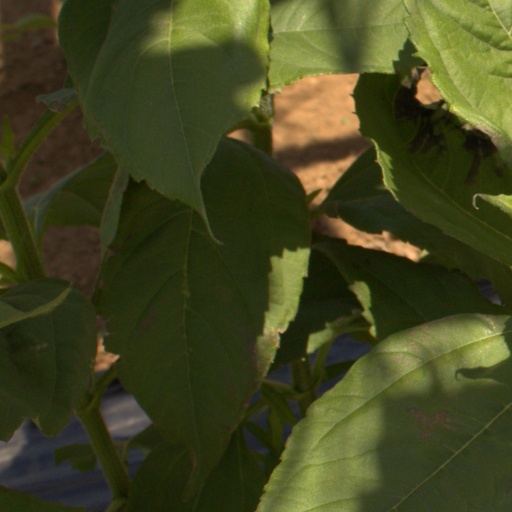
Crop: Jerusalem artichoke